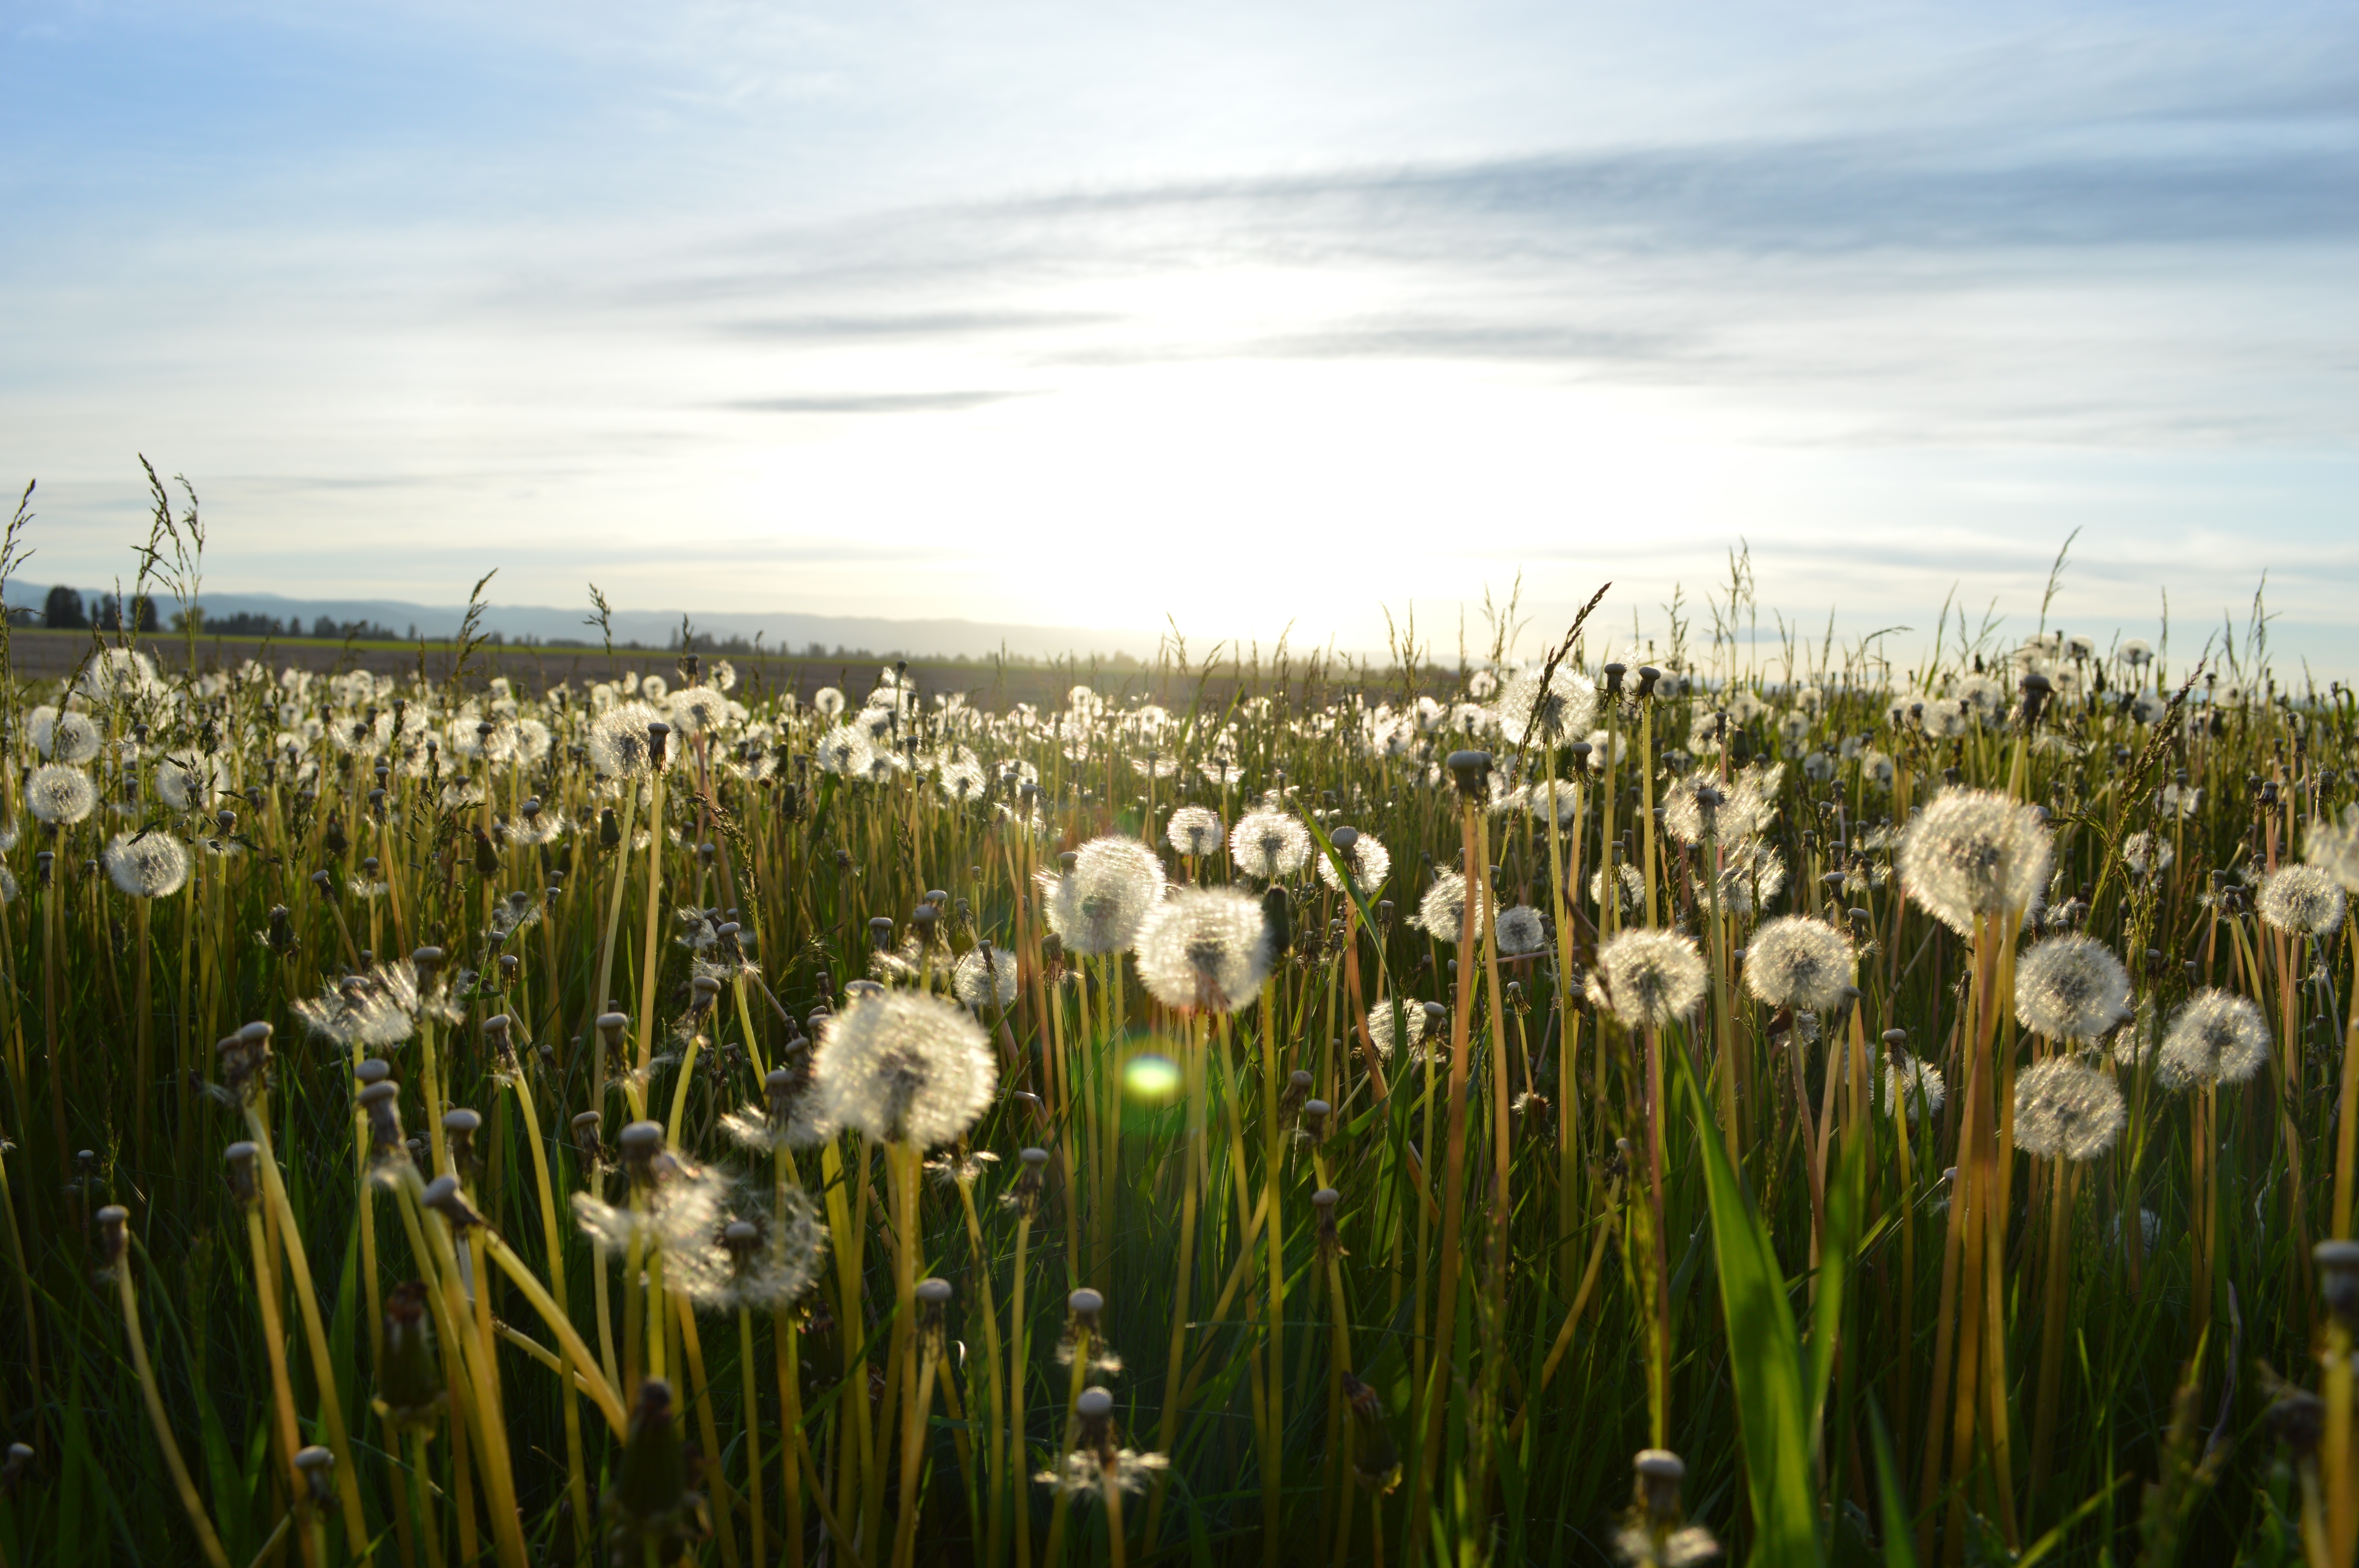
grass, marsh, plant, field, meadow, dandelion, prairie, sunlight, flower, food, spring, crop, pasture, agriculture, grassland, wetland, habitat, rural area, paddy field, flowering plant, natural environment, grass family, land plant, phragmites